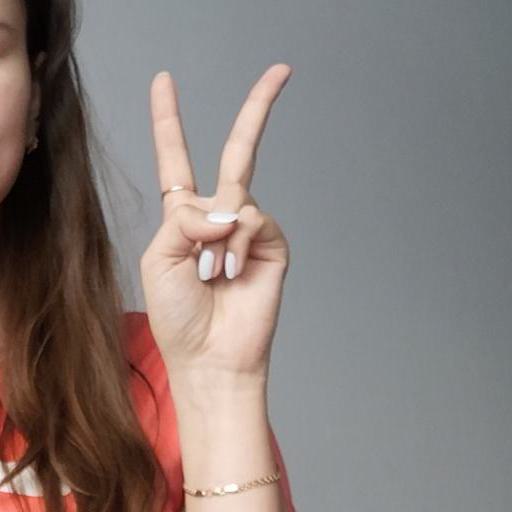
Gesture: peace